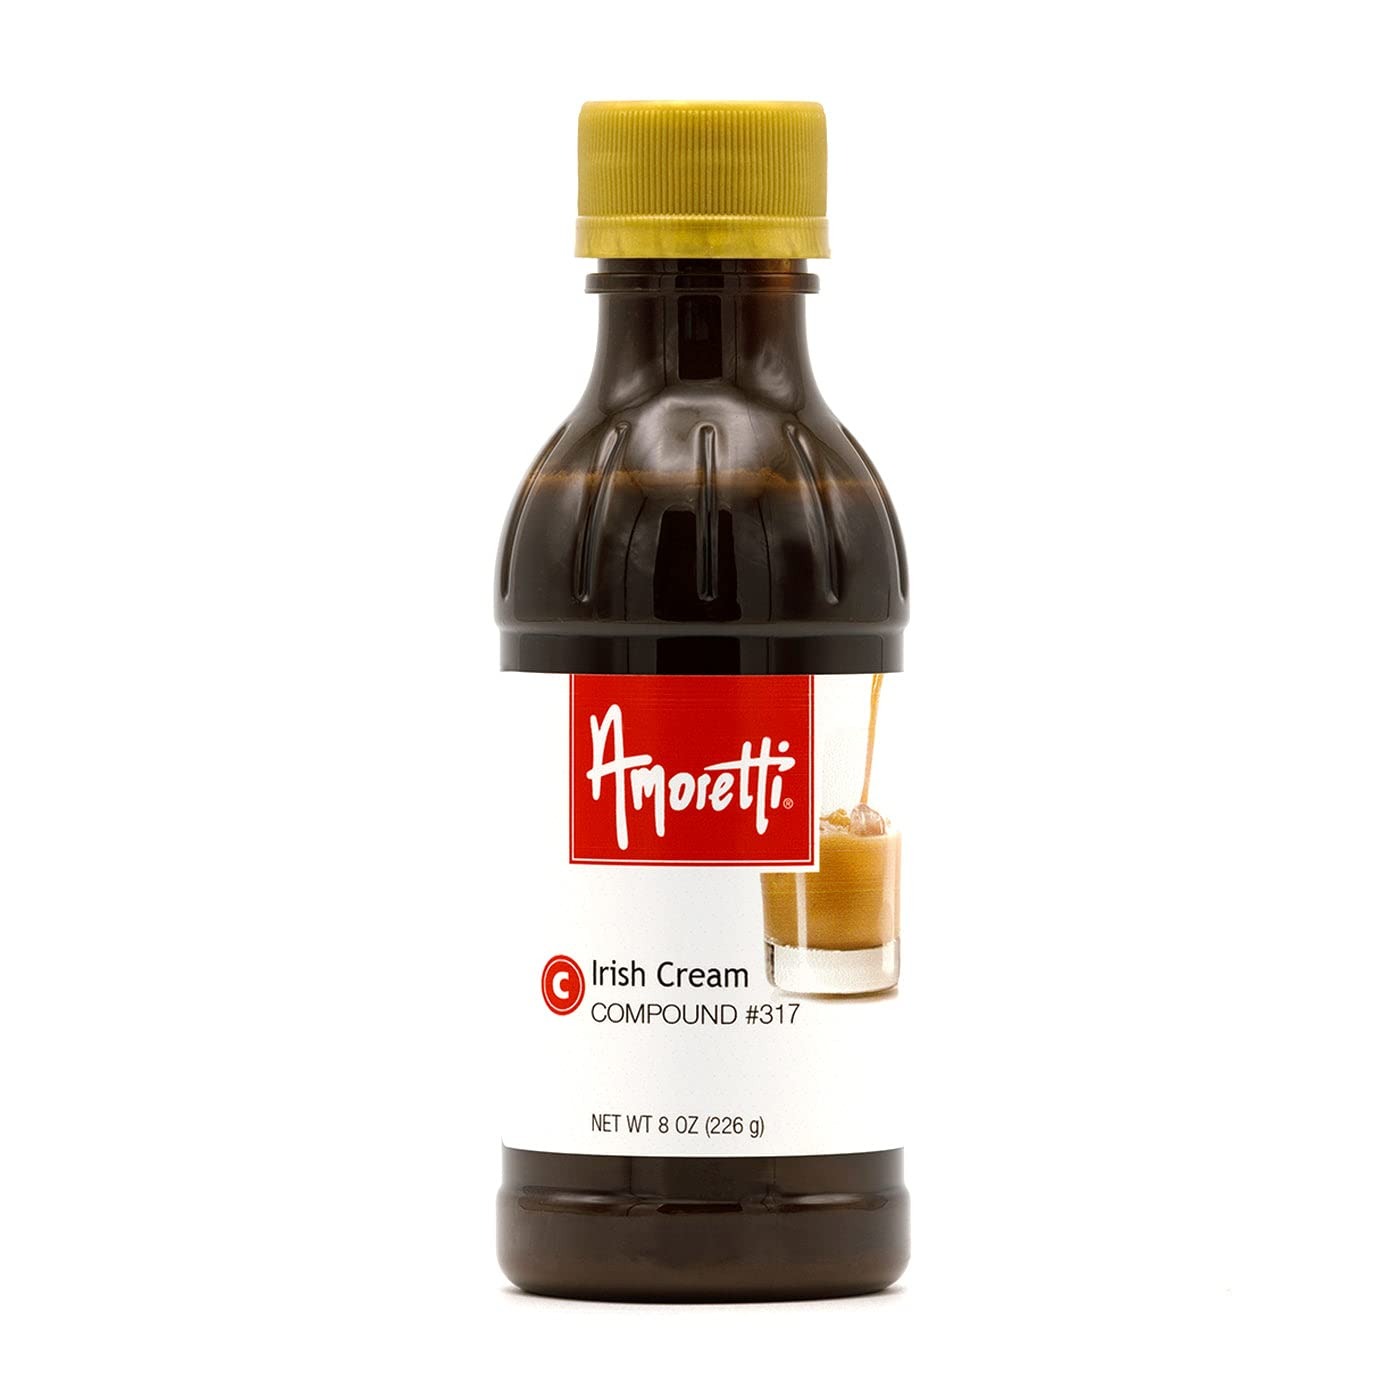
Item Name: Amoretti - Irish Cream Compound 8 oz - Natural Flavors, Shelf Stable Even After Opening, Certified Kosher, TTB Approved, Perfect for Baking Applications & Beverages
Bullet Point 1: Amoretti Item #317
Bullet Point 2: Natural ingredients
Bullet Point 3: No high fructose corn syrup
Bullet Point 4: Shelf stable, even after opening
Bullet Point 5: More concentrated than competitive brands
Product Description: Amoretti
Value: 8.0
Unit: Ounce

Price: 46.32